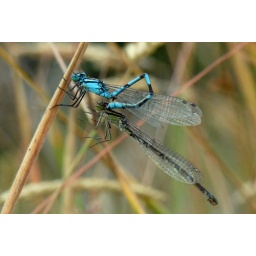
This male is holding the female in the tandem position.